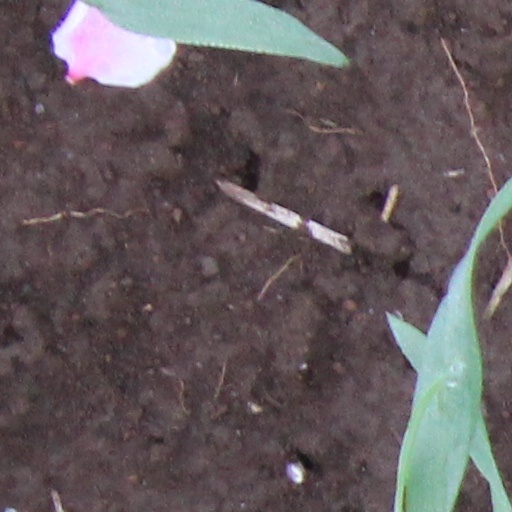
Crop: wheat